London South Collegiate Institute

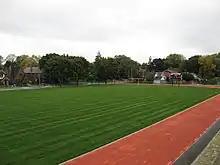
The South football field in 2009

The school first opened in 1922, at the corner of Askin Street and Wharncliffe Road South, where Victoria Public School now lies, with 290 students and 10 teachers. The growing school moved to its current location on Tecumseh Avenue in June 1928, six years later.